Arthur Fitger

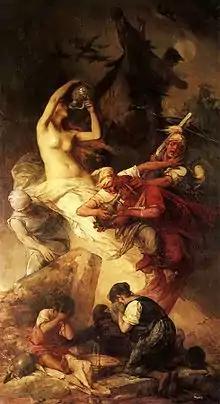
Der getreue Ekkehard

Arthur Fitger grew up in the grand ducal "Posthaus" in Delmenhorst which was also an inn which functioned as stopover for change of horses (postillions) and postal/customs exchange between Oldenburg and Bremen (part of the Thurn und Taxis network of the Holy Roman Empire). His younger brother Emil Fitger (born 15 December 1848 in Delmenhorst, died 9 April 1917 in Bremen) was editor in chief of the Weser-Zeitung in Bremen for many years. Arthur Fitger attended the Volks- und Rektorschule in Delmenhorst and then the gymnasium in Oldenburg, where he lived at the home of Baurat Otto Lasius (1797–1888).